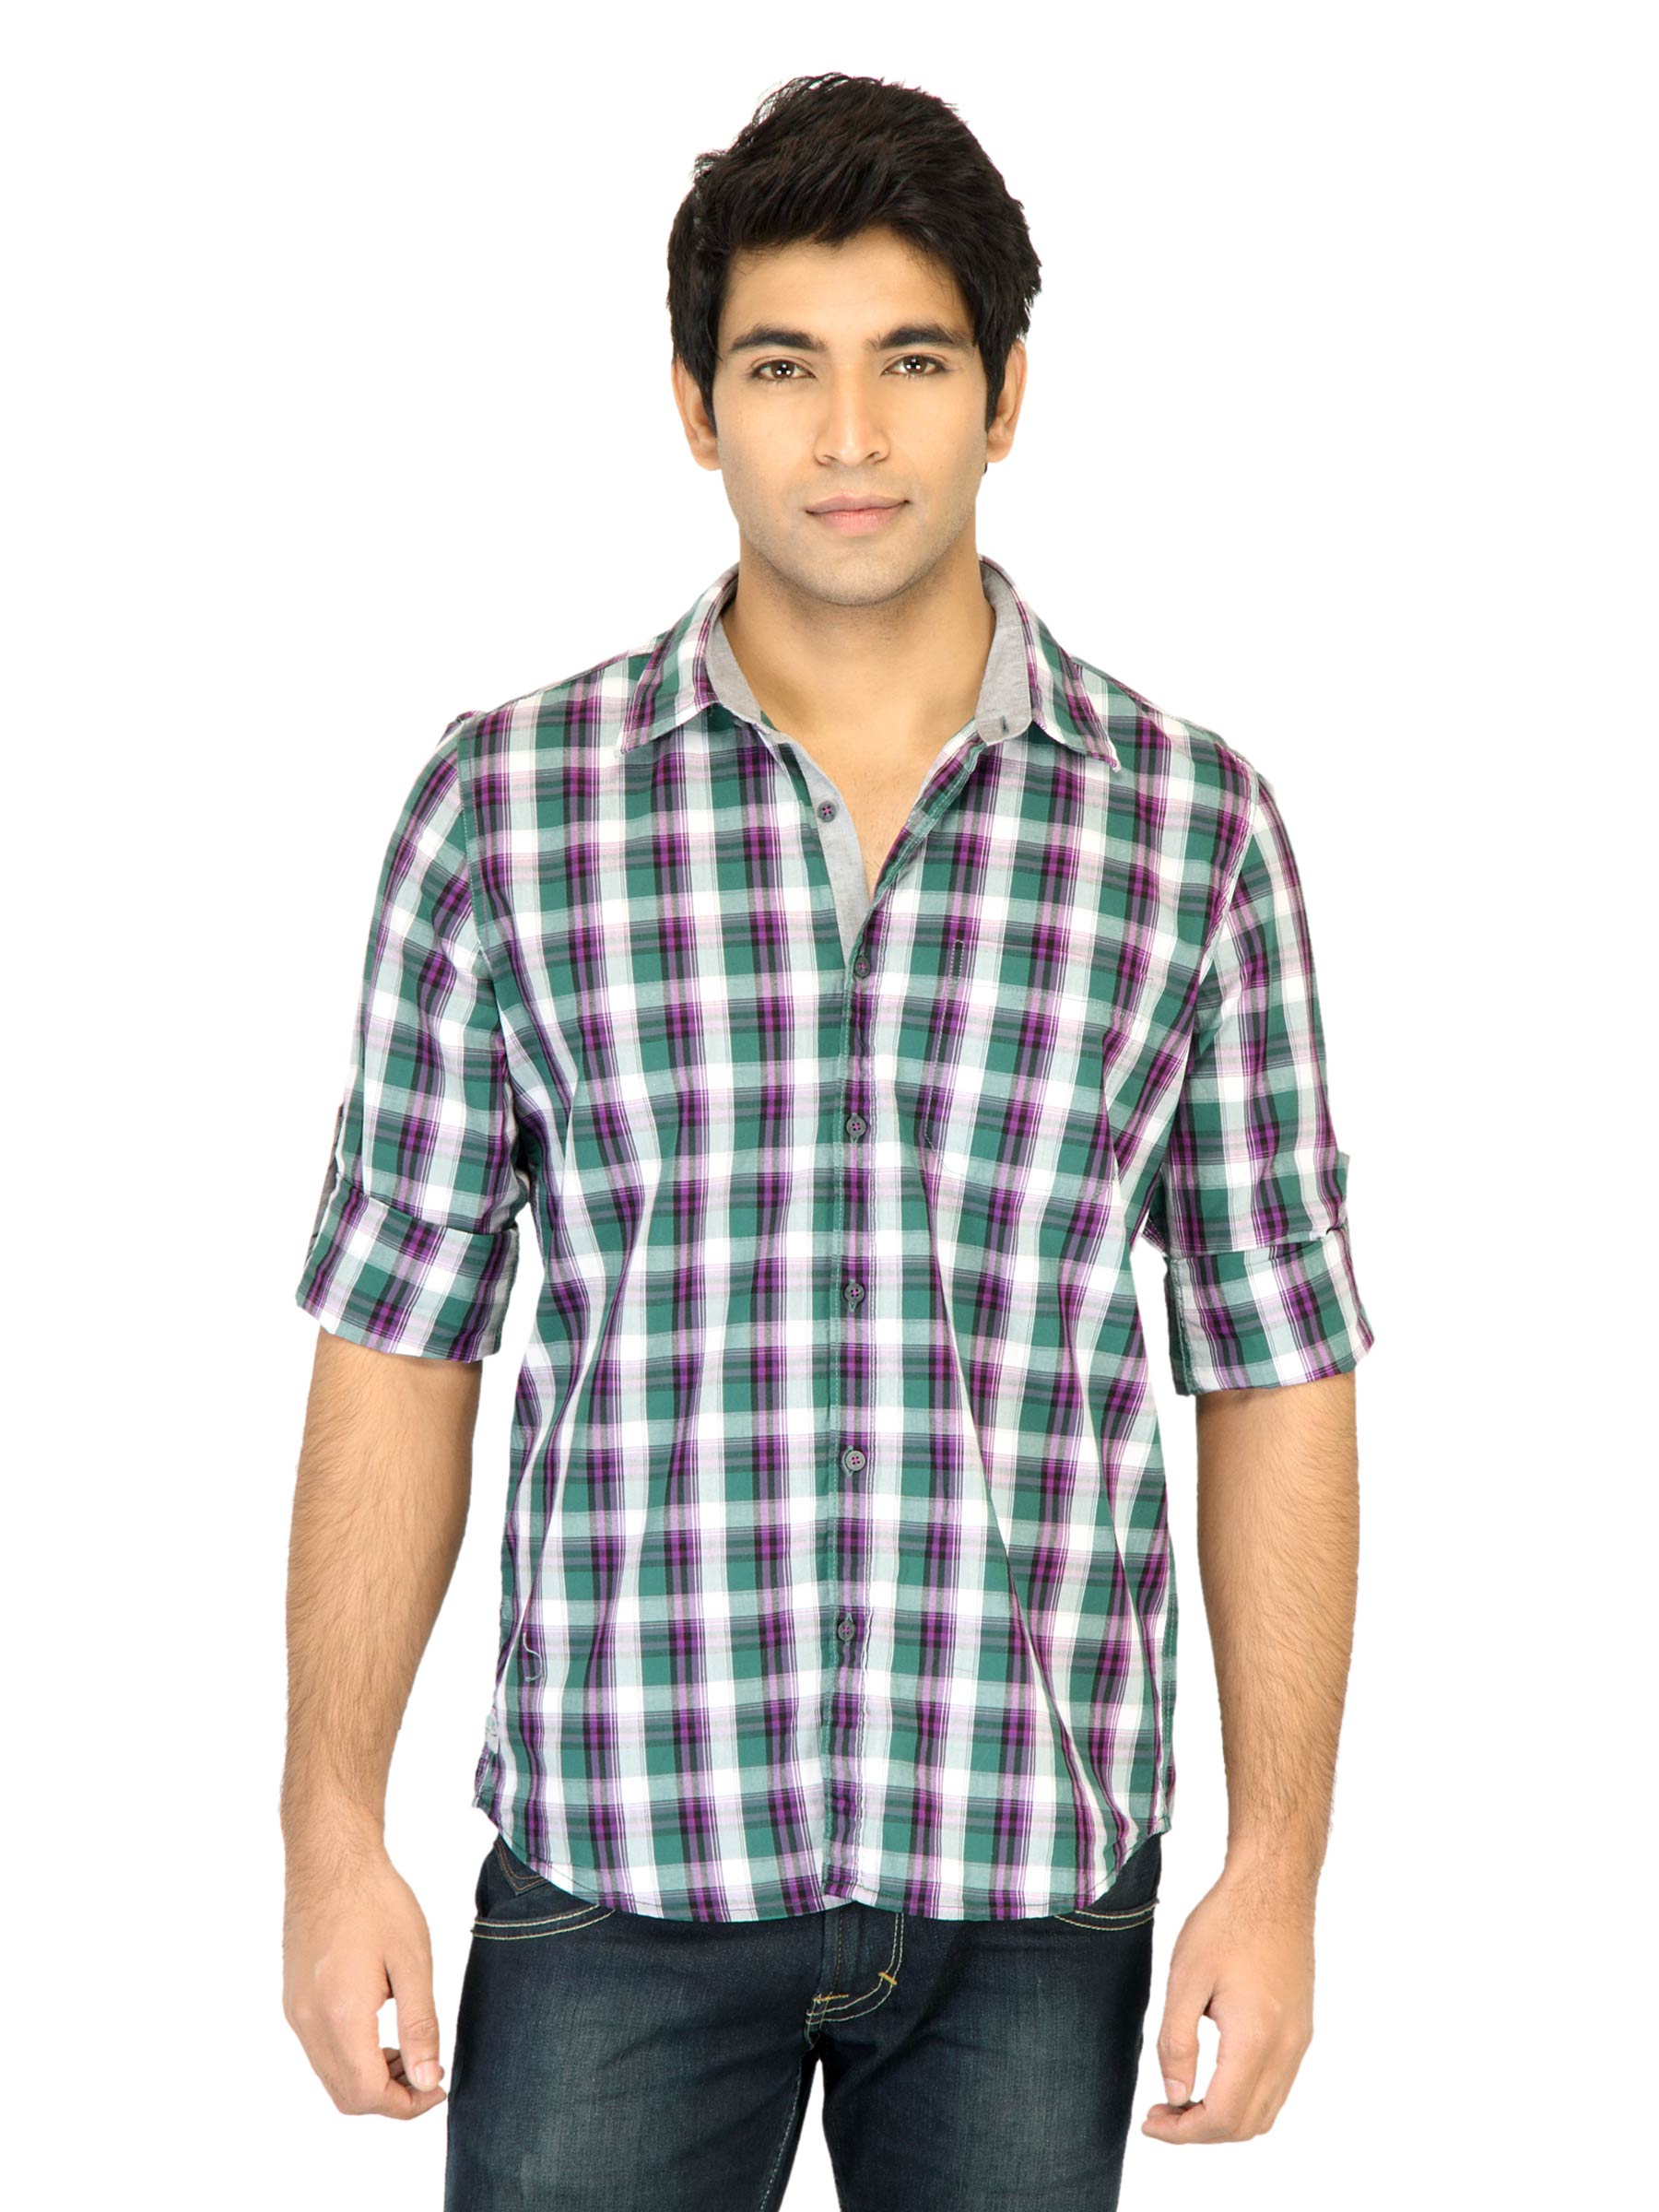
Turtle Check Men Green Shirt
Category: Apparel / Topwear / Shirts
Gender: Men
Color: Green
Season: Fall 2011
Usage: Casual